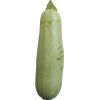
Label: zucchini